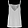
Label: Shirt